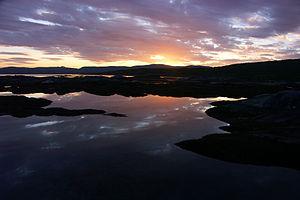
Le Saltfjord est un fjord de Norvège situé à l'est de Bodø. Il s'avance dans les terres en de nombreuses ramifications. Il est divisé en deux parties délimitées par trois détroits formés par le continent et les îles de Straumøya et de Knaplundsøya. Entre ces deux îles se trouve le Saltstraumen, lieu d'un courant de marée considéré comme le plus puissant du monde.